Plounéour-Ménez Parish close

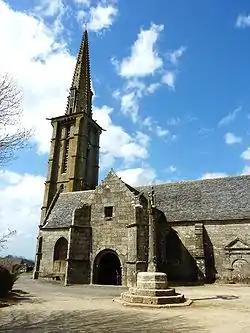
The Église Saint Yves at Plounéour-Ménez

The Plounéour-Ménez Parish close (Enclos paroissial) is located at Plounéour-Ménez in the arrondissement of Morlaix in Brittany in north-western France. The church Église Saint Yves was built in 1651 and there is evidence that it replaced an earlier and older church. The church and the "arc de triomphe" are a listed historical monument since 1914. The church at Plounéour-Ménez is dedicated to Saint Yves. Initially the enclos, constructed in granite, comprised the church itself, the cemetery situated around the church, an ossuary, a calvary positioned in the cemetery and a surrounding wall with several entrances, of which the main entrance is in the "Arc de Triomphe" style; the classic "enclos paroissial" in fact, but in time the cemetery was moved elsewhere and the ossuary destroyed. The church has nine transepts with large panelled aisles. The bell tower has no gallery and the clocheton on the spire was hit by lightning in 1847 and destroyed. The pulpit dates to the 17th Century and is richly decorated with carvings depicting the four evangelists and their attributes: an angel for Saint Matthew, a lion for Saint Mark, a bull for Saint Luke and an eagle for Saint John. Other carvings depict Abraham's sacrifice (Binding of Isaac), the Pascal lamb, the Last Supper and Saint Peter's denial.